Ginkgo biloba

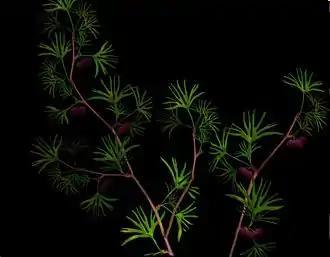
A digital recreation of "Baiera" made from diverse images of fossils and academic descriptions

"Ginkgo biloba" is a living fossil, with fossils recognisably related to modern ginkgo from the early Permian (Cisuralian), with likely oldest record being that of "Trichopitys" from the earliest Permian (Asselian) of France, over 290 million years old. The closest living relatives of the clade are the cycads, which share with the extant "G. biloba" the characteristic of motile sperm.